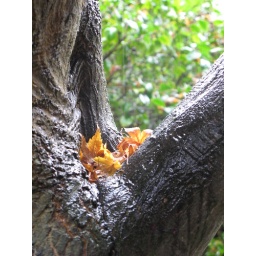
orange leaves held in tree